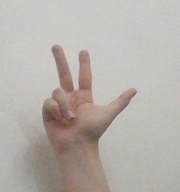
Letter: al